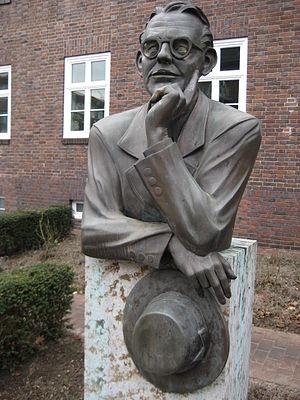
La Bene Merenti est une pièce commémorative en or, la plus haute distinction de la ville hanséatique de Lübeck. Création de l'artiste Adolph von Menzel, elle représente la déesse allégorique de la ville Lubeca.